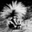
Label: skunk